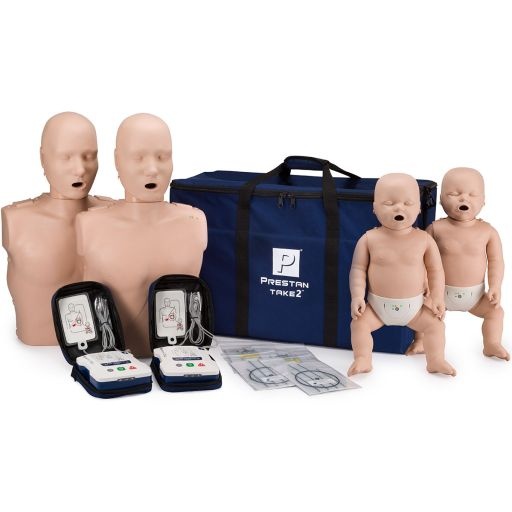
PRESTAN Professional TAKE2 Mankin
PRESTAN Professional TAKE2. Includes 2 Professional Adult Manikins with CPR Feedback, 2 Professional Infant Manikins with CPR Feedback and 2 AED UltraTrainers. 20 Adult Face Shield/Lung Bags and 20 Infant Face Shield/Lung Bags
Brand: LifeTwiceCPR
Category: Business & Industrial > Medical > Medical Teaching Equipment > Medical & Emergency Response Training Mannequins > CPR Training Mannequins